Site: brandenburg
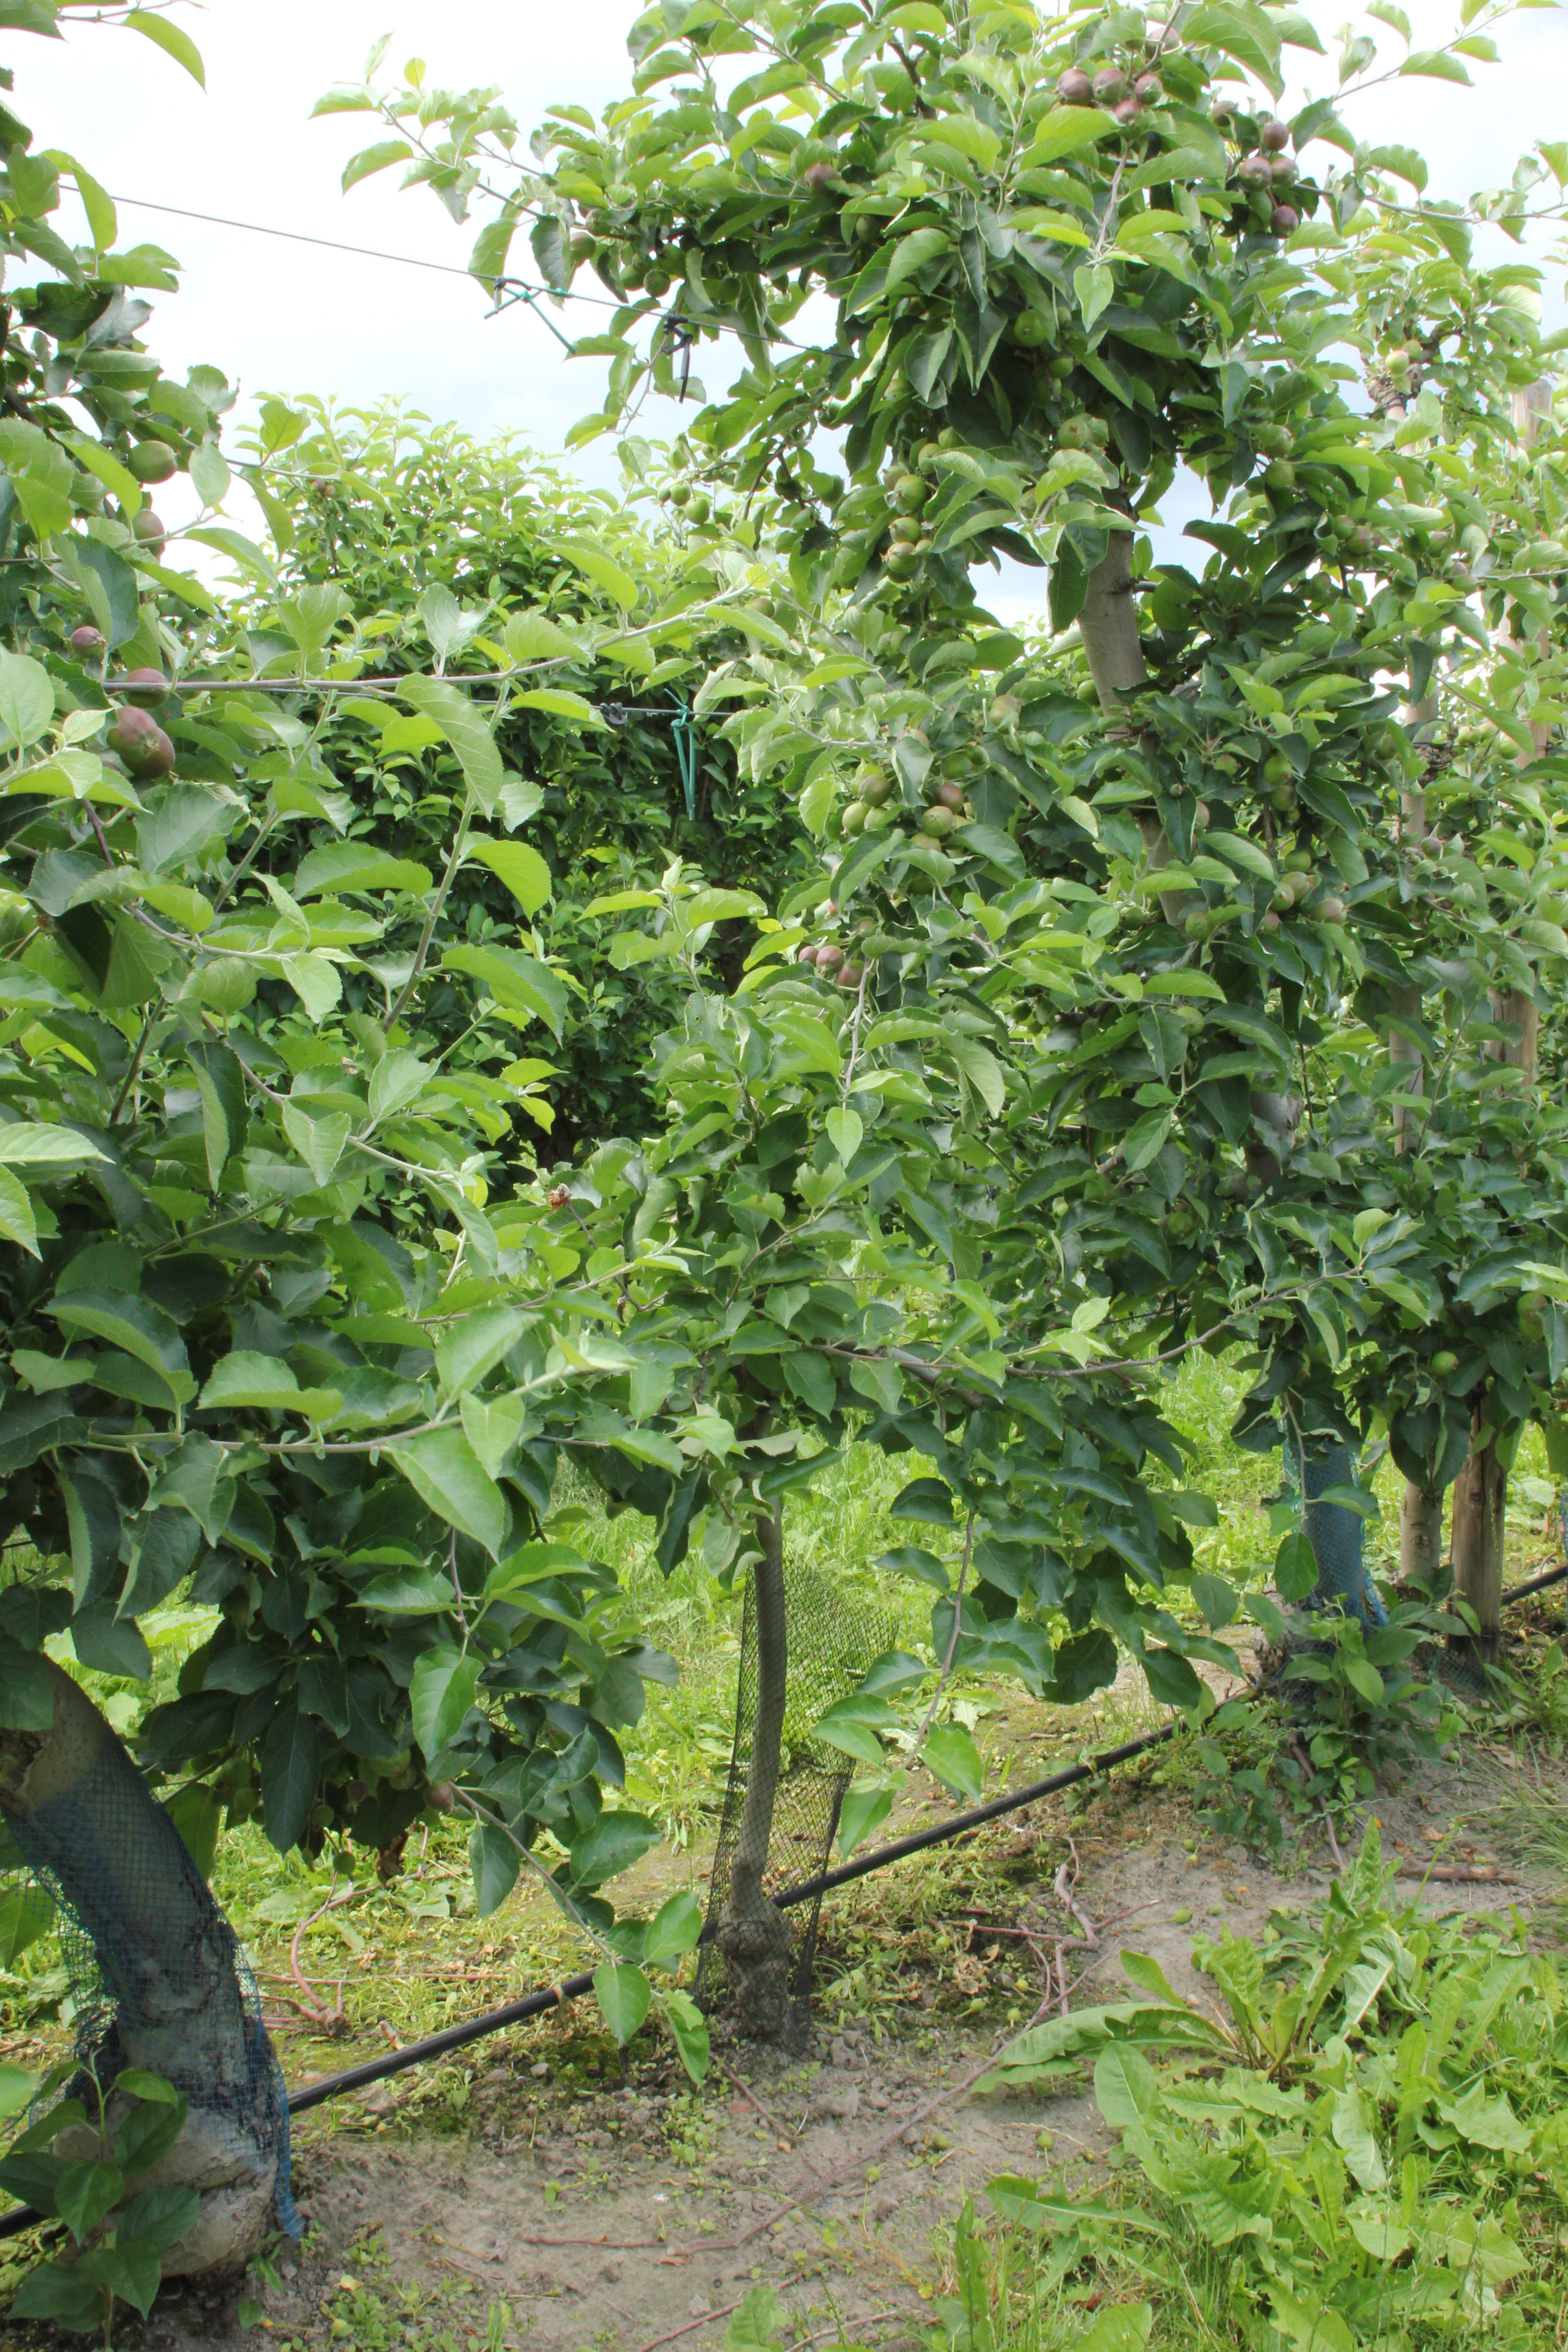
Growth stage (BBCH 73): Development of fruit